Alexa Davies

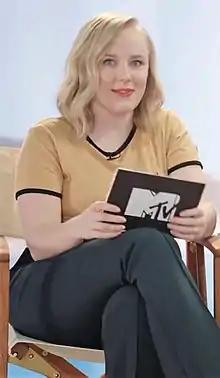
Davies on MTV International in 2018

Alexa Davies is a Welsh actress best known for her roles as Aretha in "Raised by Wolves", Kate in "Detectorists", Yvonne in "Cradle to Grave", young Rosie in "Mamma Mia! Here We Go Again", and Meg in "Dead Pixels".